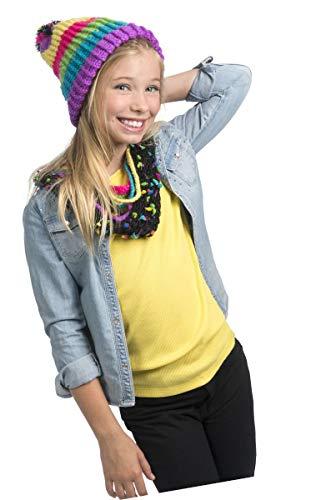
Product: Style Me Up - Kids Scarf and Beanie Knitting Kit - DIY Crafts for Girls - Crochet Kit for Kids - SMU-808
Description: Make a cute beanie and a colorful, trendy knit infinity scarf.
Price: $24.22
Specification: ProductDimensions:2.5x15.8x11.5inches|ItemWeight:1.54pounds|ShippingWeight:1.68pounds(Viewshippingratesandpolicies)|DomesticShipping:Currently,itemcanbeshippedonlywithintheU.S.andtoAPO/FPOaddresses.ForAPO/FPOshipments,pleasecheckwiththemanufacturerregardingwarrantyandsupportissues.|InternationalShipping:ThisitemcanbeshippedtoselectcountriesoutsideoftheU.S.LearnMore|ASIN:B00U7F19IA|Itemmodelnumber:WO808|Manufacturerrecommendedage:10yearsandup